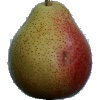
Label: Pear Forelle 1